Control Room (film)

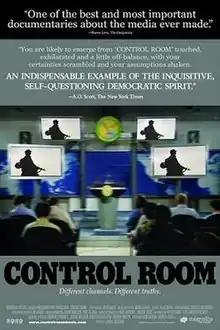
Theatrical release poster

Control Room is a 2004 documentary film directed by Jehane Noujaim, about Al Jazeera and its relations with the US Central Command (CENTCOM), as well as the other news organizations that covered the 2003 invasion of Iraq.